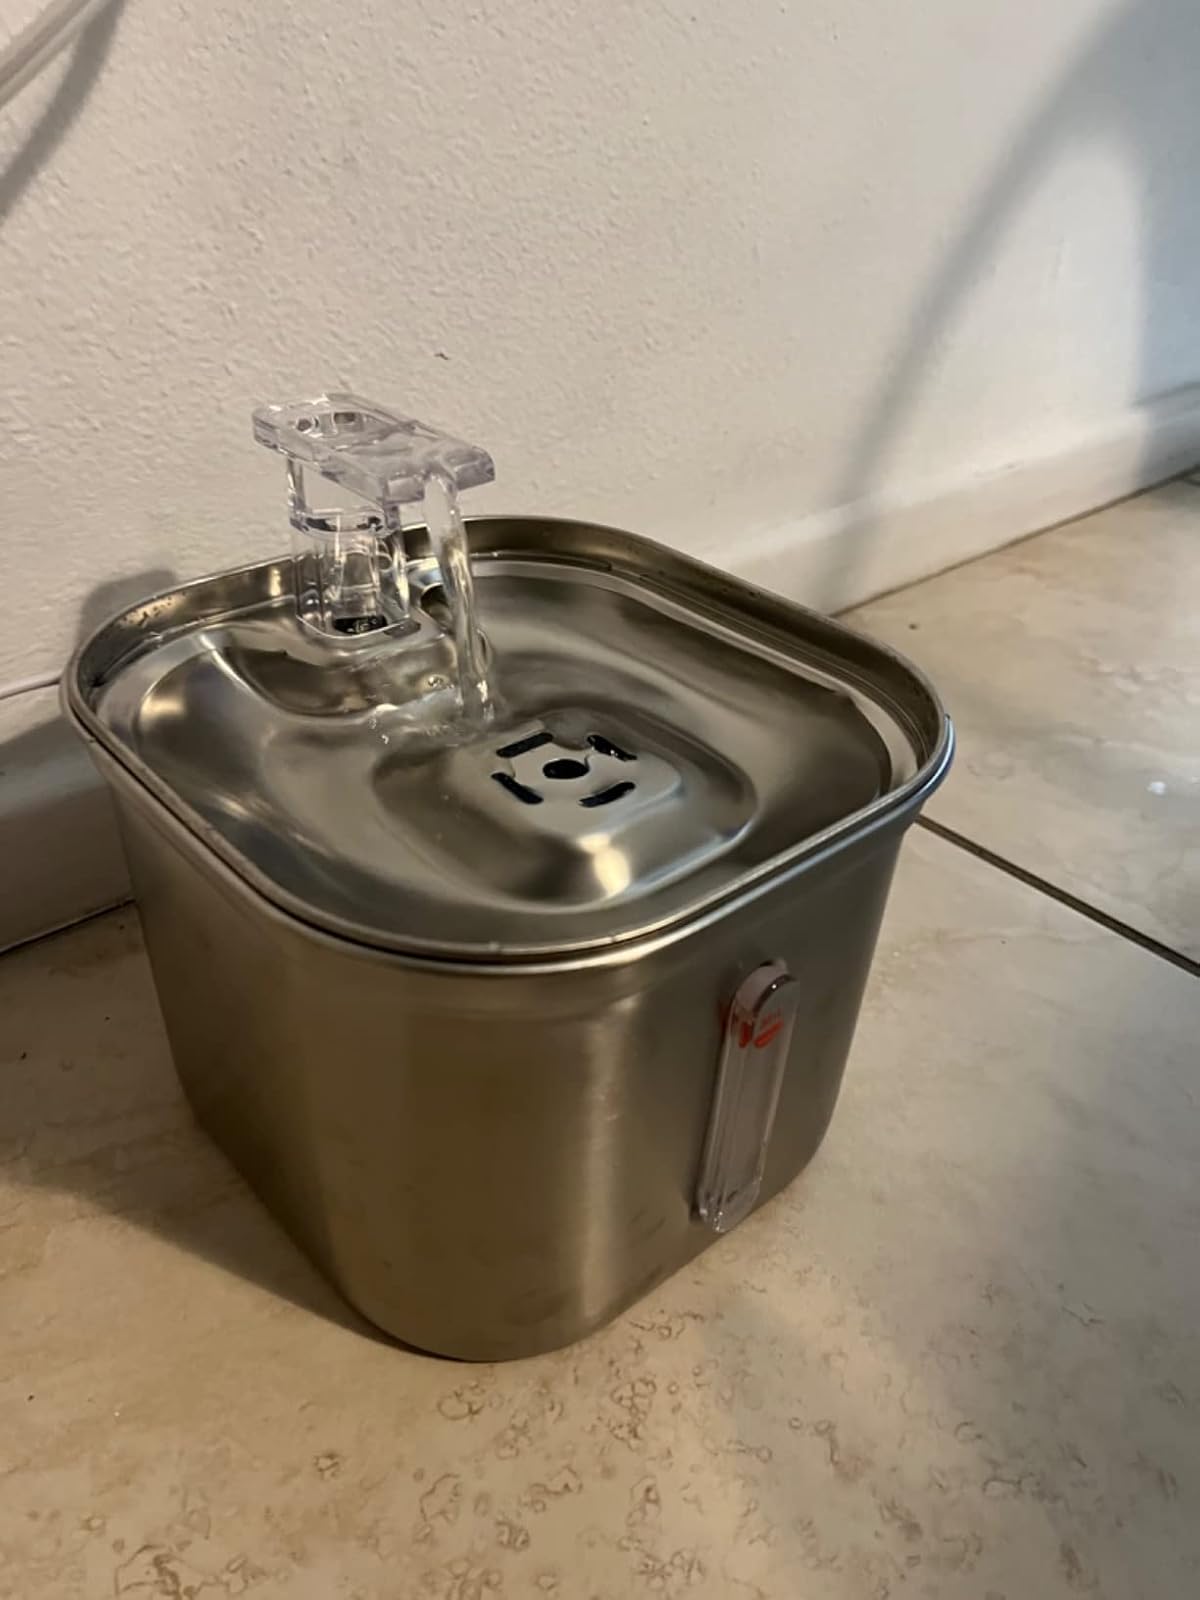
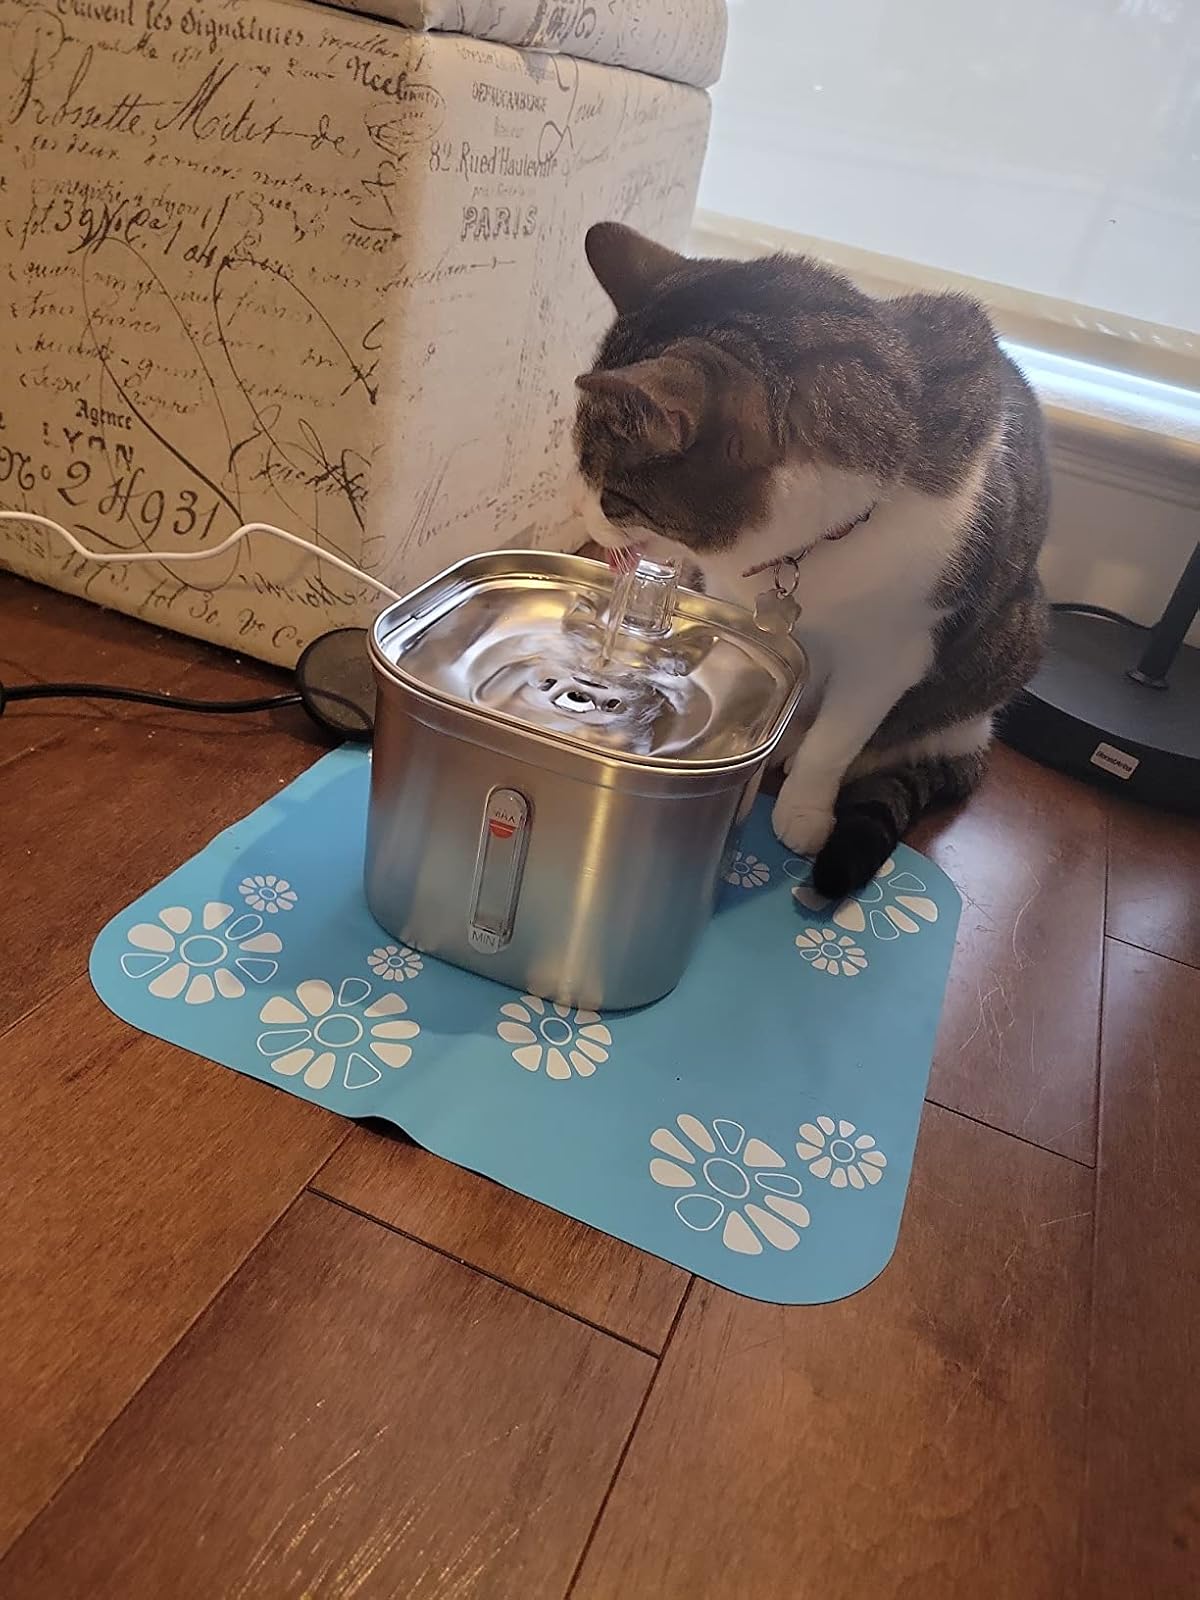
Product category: items_bowl
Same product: yes